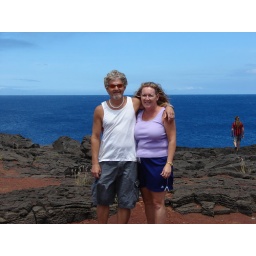
T & Jeff near green sands beach